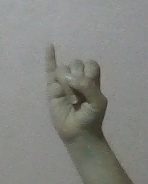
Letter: meem